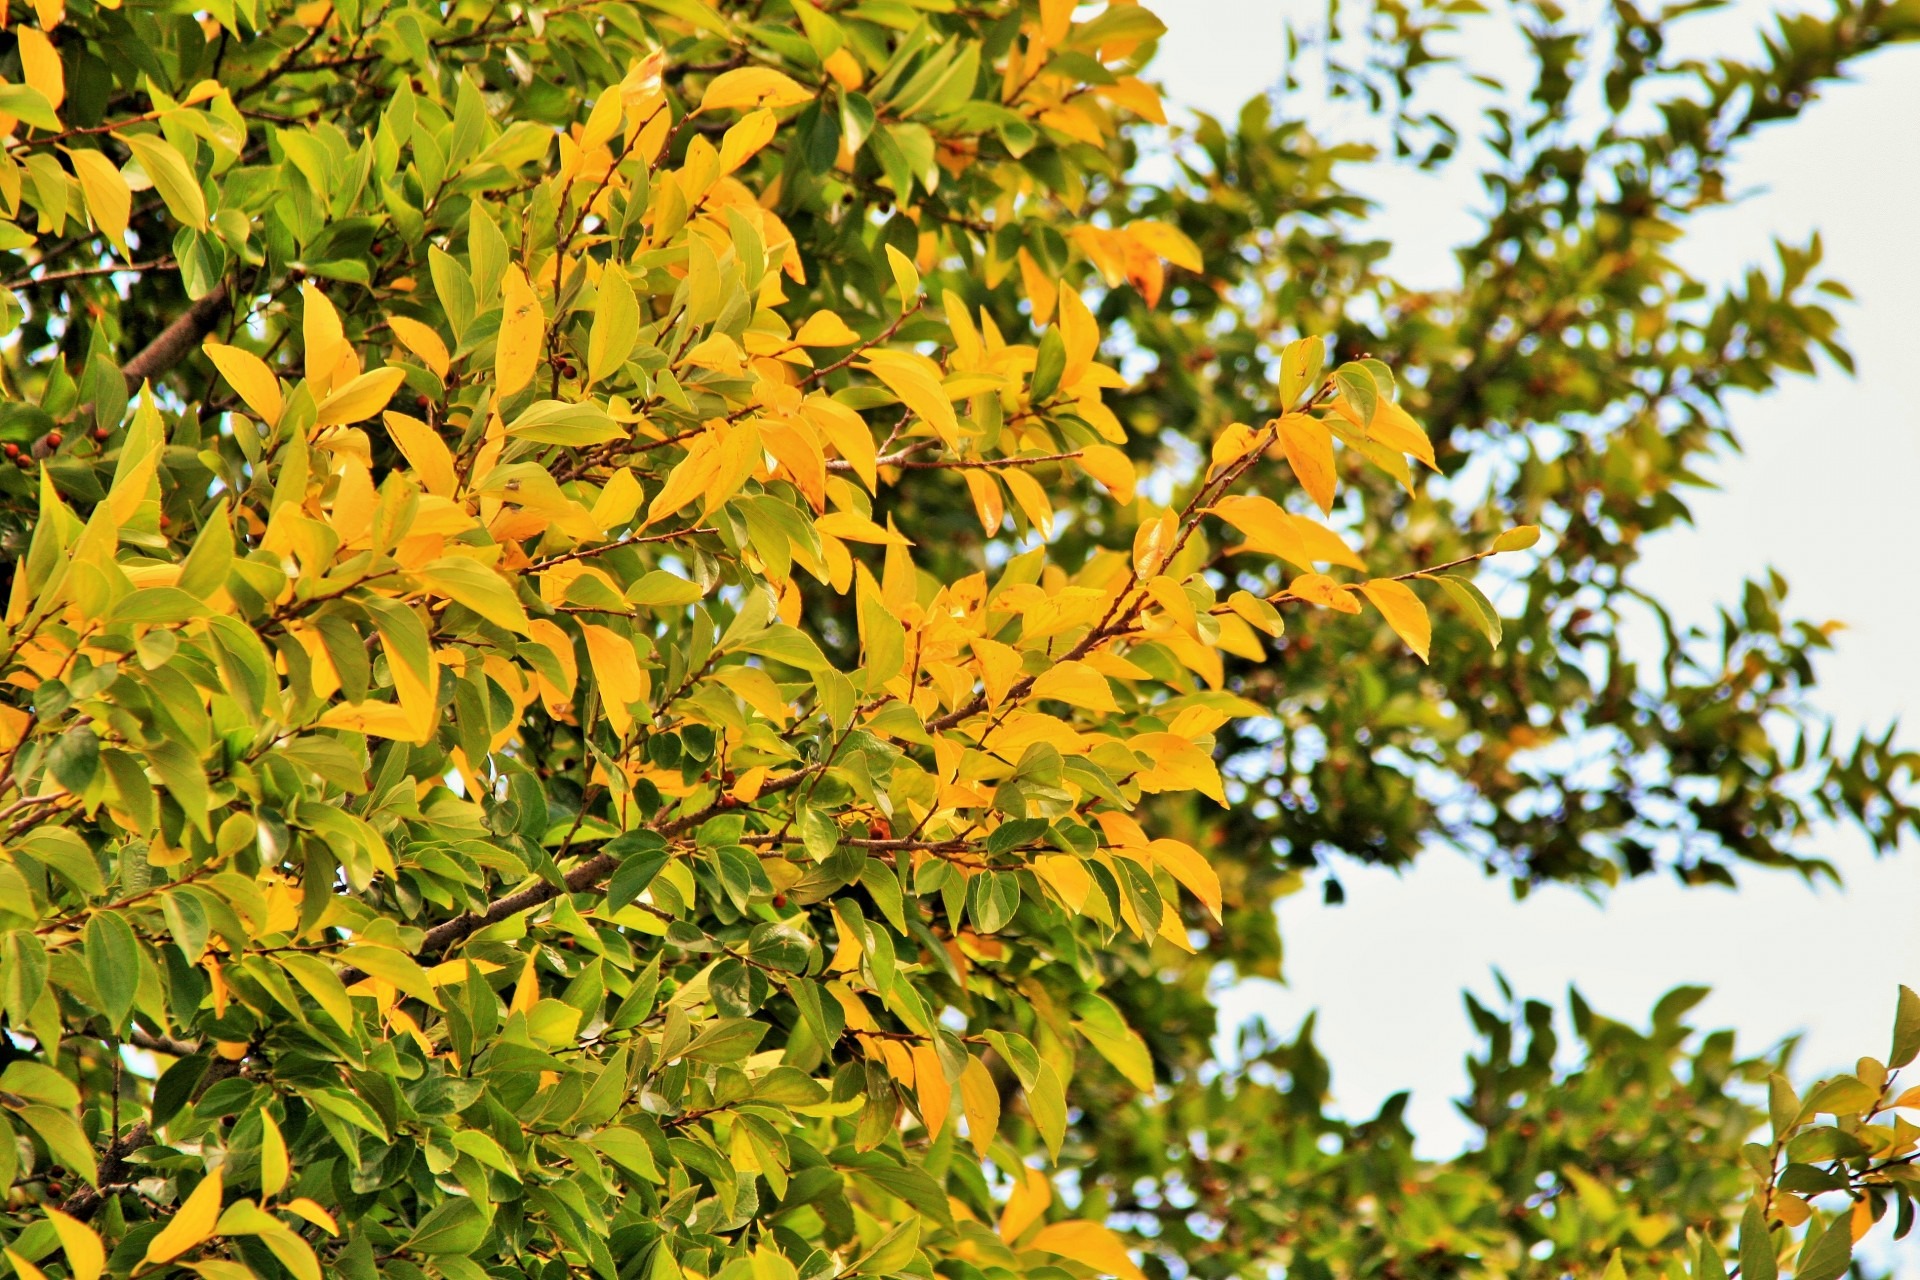
tree, nature, forest, outdoor, branch, plant, leaf, fall, flower, environment, foliage, food, green, produce, colourful, evergreen, autumn, botany, colorful, yellow, flora, trees, leaves, outdoors, september, shrubbery, shrub, bright, deciduous, october, vibrant, autumnal, flowering plant, maidenhair tree, woody plant, land plant